Margot Neville

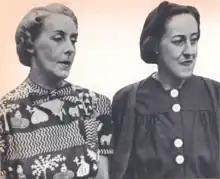
Ann Neville Goyder Joske and Margot Goyder, 1940

Margot Neville was the name adopted by Australian writers Margot Goyder (1896–1975) and her sister Ann or Anne Neville Goyder Joske (1887–1966) for their work: short stories, plays and humorous novels, before they became known for a series of murder mysteries, featuring Inspector Grogan and Detective Sergeant Manning. Much of their work, including some full-length novels, appeared in "The Australian Women's Weekly", then the country's foremost publisher of light fiction.